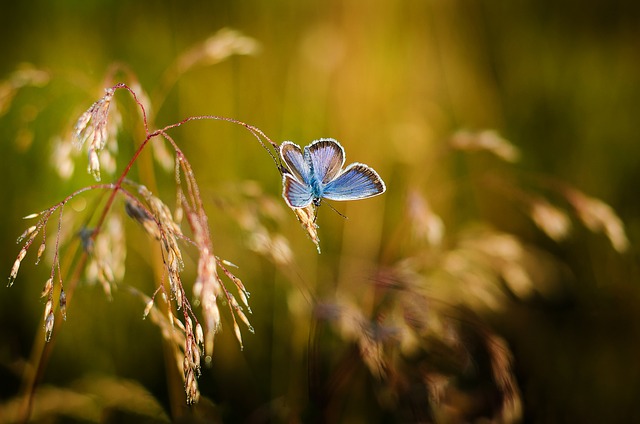
Label: farfalla